Van Gink

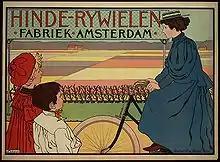
Hinde bicycles

The Van Gink was a Dutch automobile manufactured between 1899 and around 1903. Powered by two separate 2½ hp De Dion-Bouton-engines mounted at its rear, the tubular-framed voiturette was the product of a cycle maker from Amsterdam.